Montara oil spill

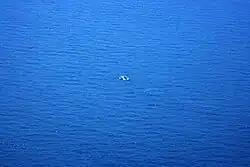
A whale and calf swimming near the site of the Montara oil spill

Biologists said that the effects of the Montara oil spill could be catastrophic for marine ecosystems, with claims that although it is a lightweight crude oil spilling from the platform, it can still have toxic effects on birds, marine invertebrates, coral and marine algae. The Wilderness Society described the area as a "marine superhighway", and whales and endangered flatback turtles observed in the area are at risk from the spill. By 3 September 2009, fishers observed sick and dying marine life, and an absence of birds in the spill area. The World Wildlife Fund (WWF) observed spinner dolphins, sooty terns, spotted sea snake and threatened hawksbill and flatback turtles swimming in the oil slick, and expressed concern about long-term effects. WWF also observed a wax-like residue from the oil spill. The Australian government has acknowledged treating a small number of birds as a result of the spill, including common noddies, brown boobies and a sooty tern.